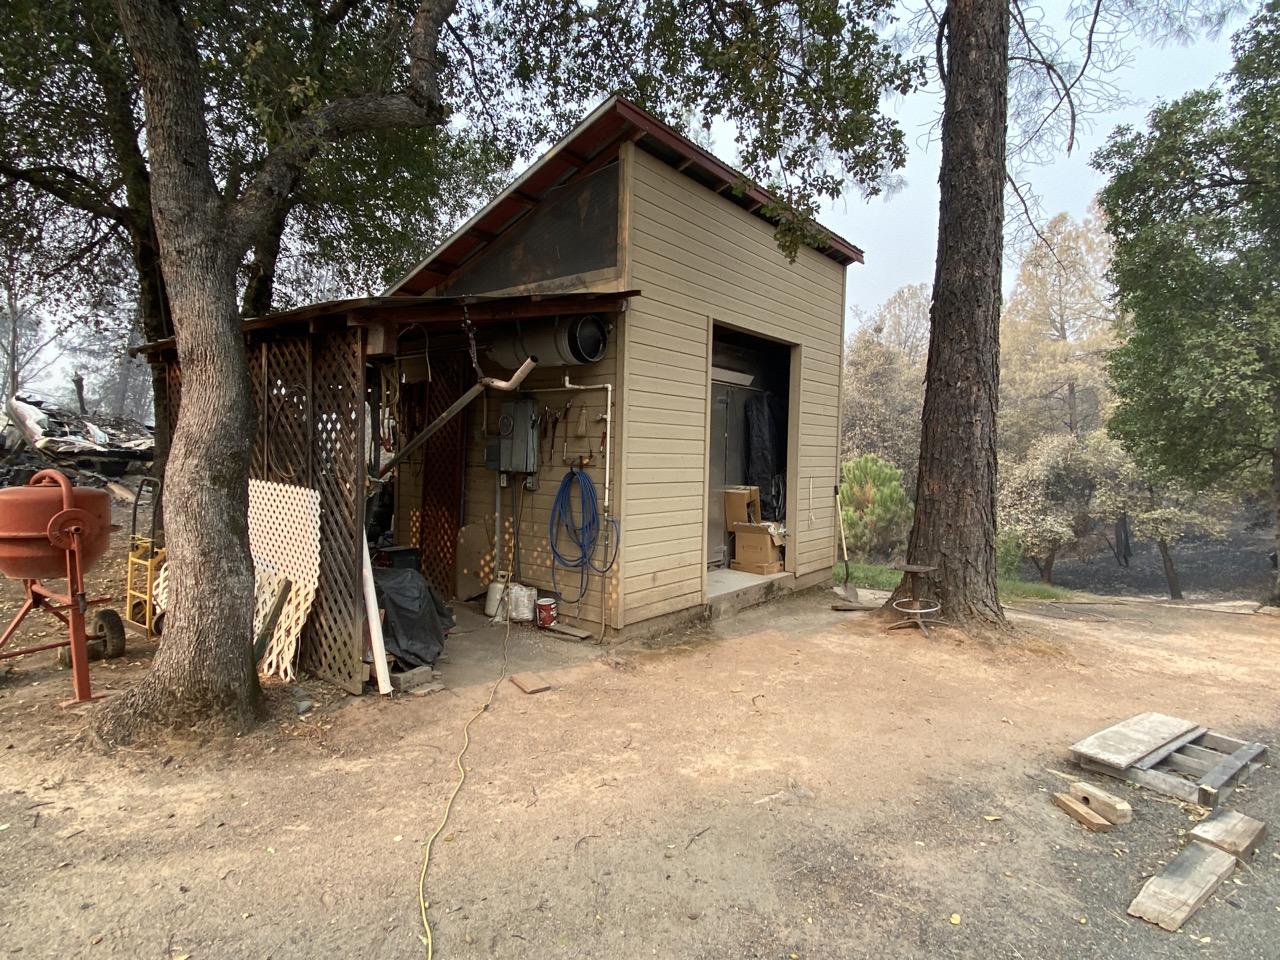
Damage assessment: no_damage